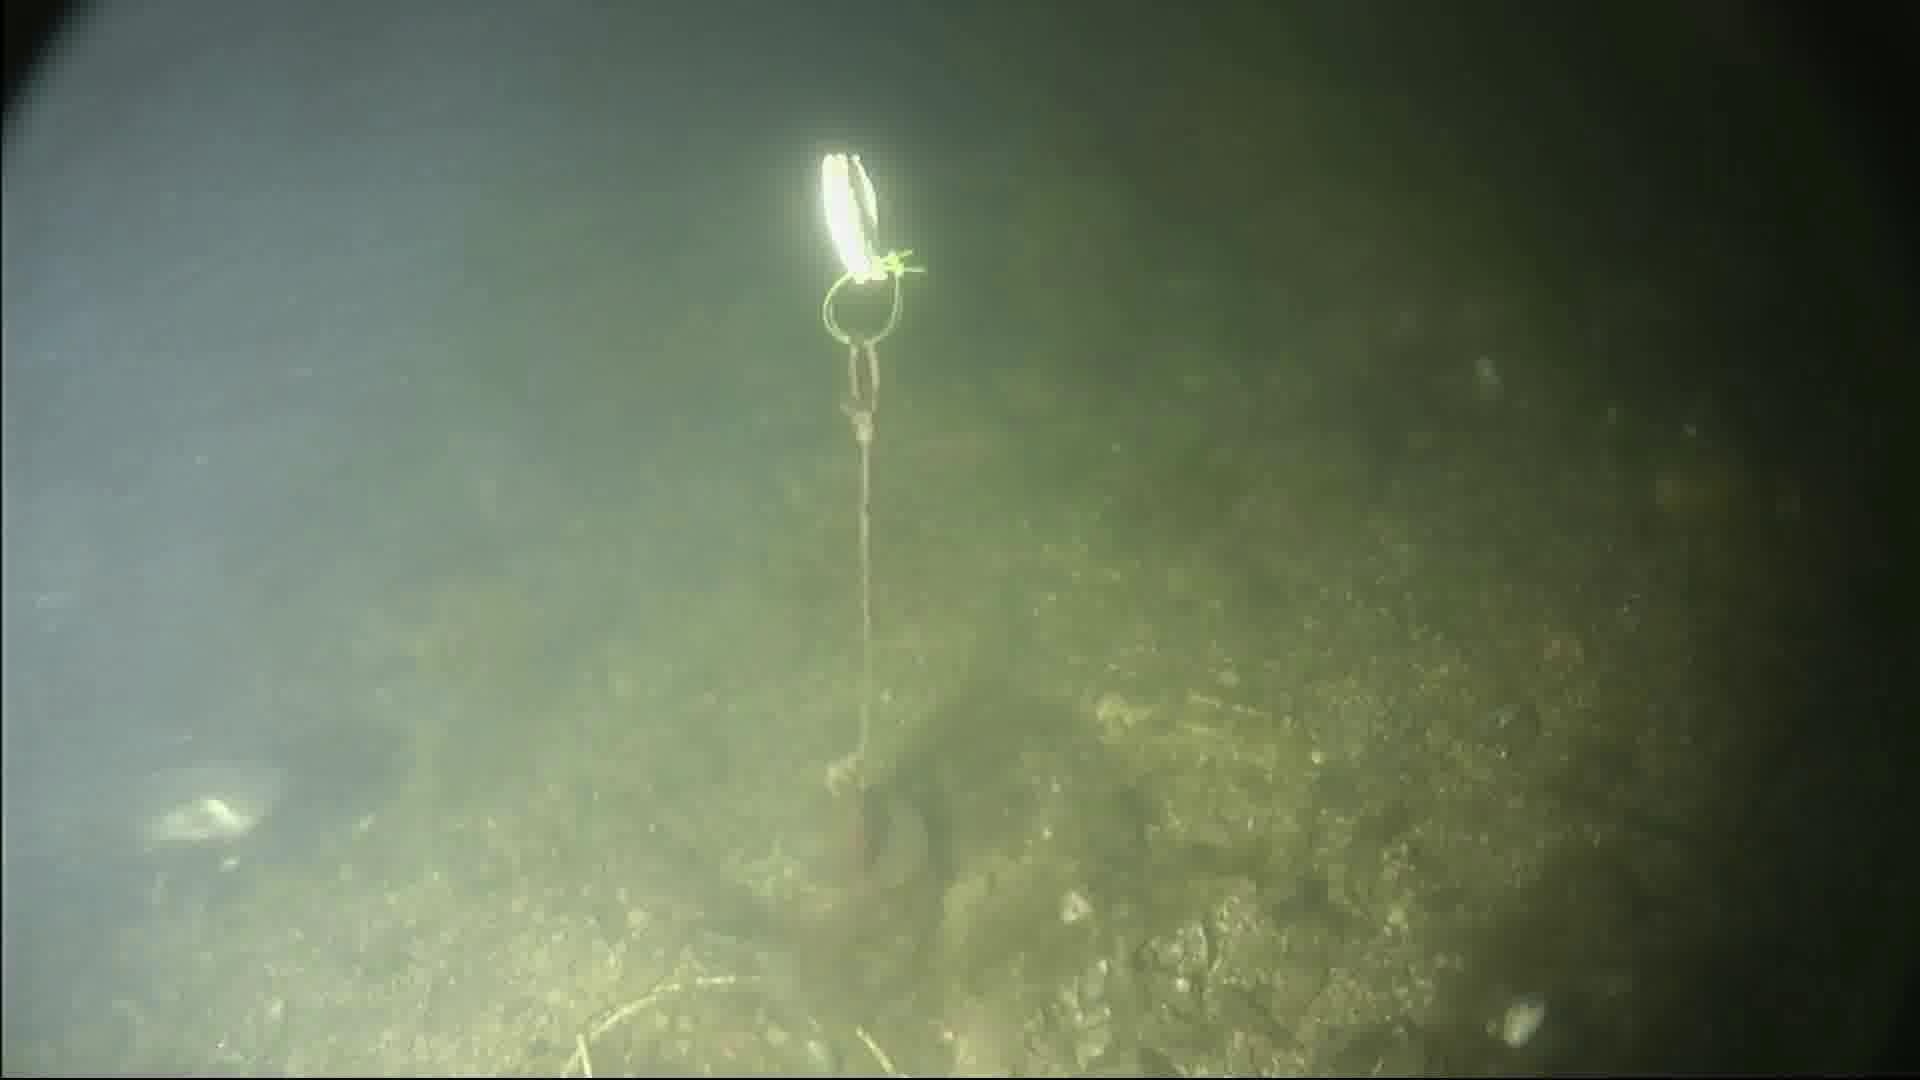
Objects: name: fish
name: crab